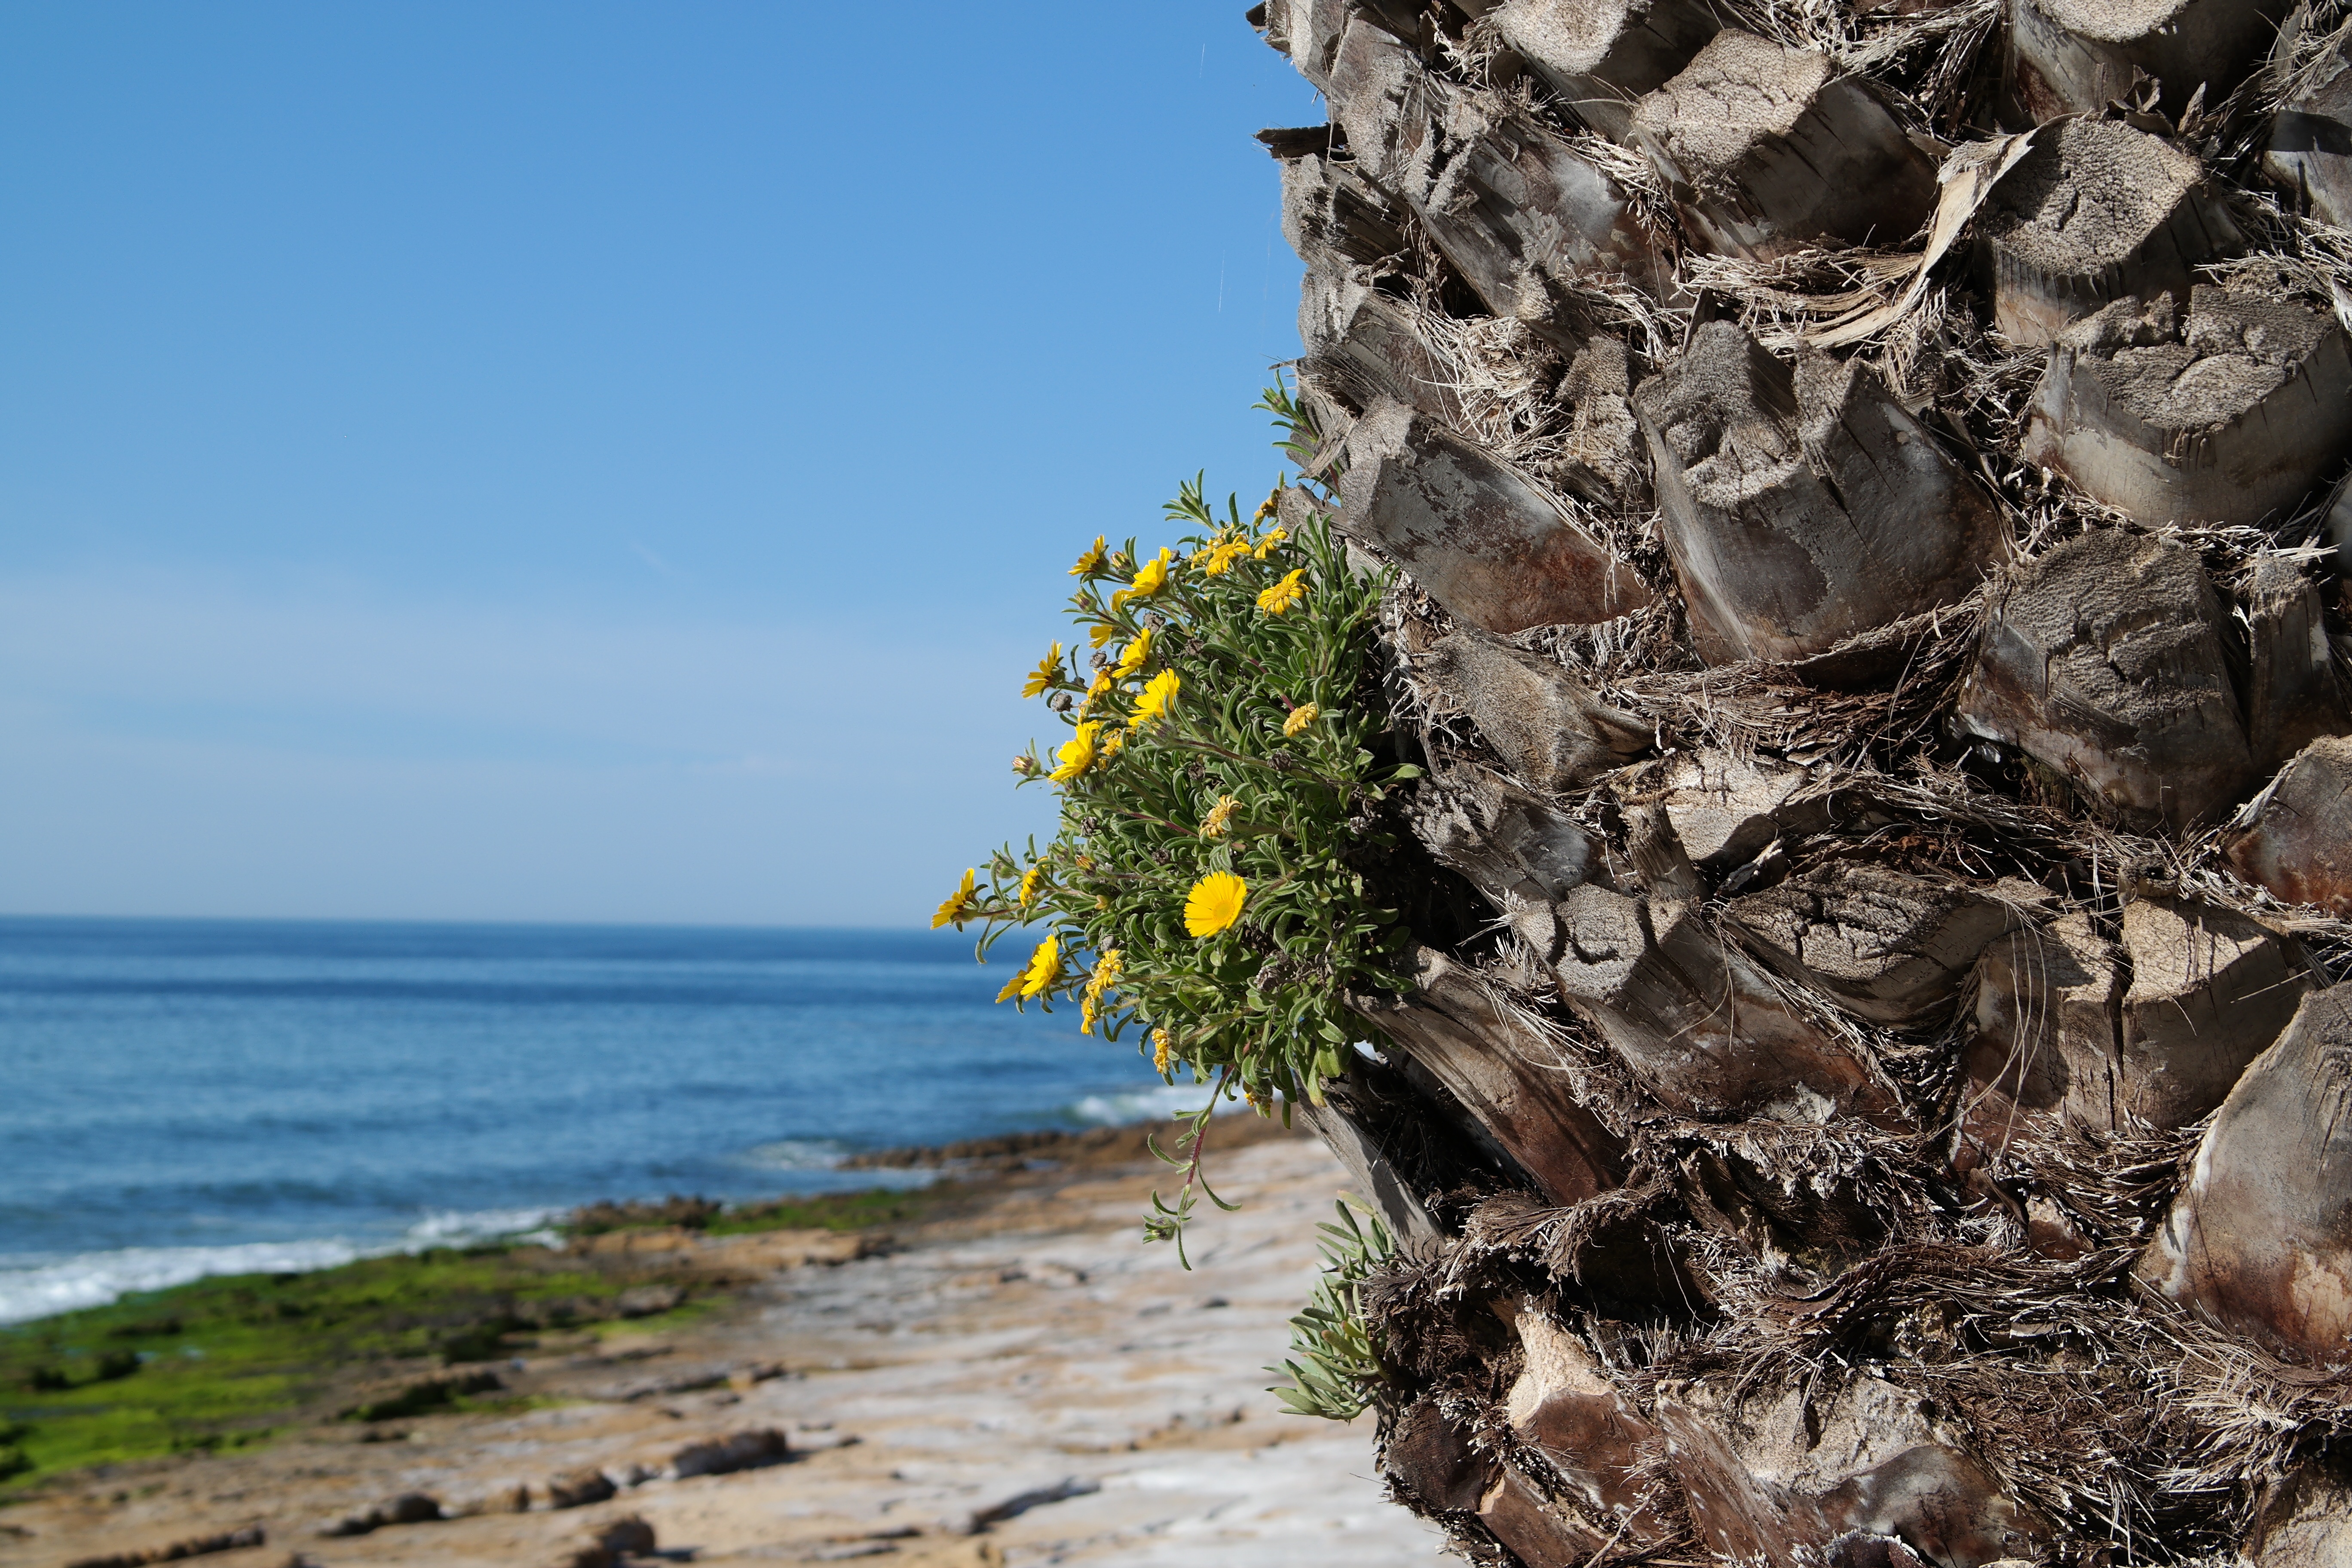
sea, coast, tree, rock, flower, terrain, flora, portugal, algarve, praia da luz, dos prescadores, woody plant, arecales